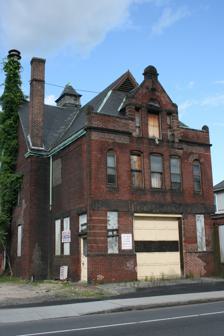
Building: Quinsigamond Firehouse
Country: United States of America
Year built: 1892
United States historic place Quinsigamond Firehouse U.S. National Register of Historic Places Show map of Massachusetts Show map of the United States Location 15 Blackstone River Rd., Worcester, Massachusetts Coordinates 42°14′1″N 71°47′44″W / 42.23361°N 71.79556°W / 42.23361; -71.79556 Area less than one acre Built 1892 ( 1892 ) Architect Patston & Lincoln Architectural style Romanesque MPS Worcester MRA NRHP reference No. 80000495 Added to NRHP March 05, 1980 The Quinsigamond Firehouse is a historic fire station at 15 Blackstone River Road in Worcester, Massachusetts .  Completed in 1892, it is a distinctive local example of Romanesque architecture, and served as a local firehouse until 1994.  The building was listed on the National Register of Historic Places in 1980. After standing unused for many years, rehabilitation of the property was contemplated by new ownership in 2013 and 2017. Description and history The Quinsigamond Firehouse is one of the institutional buildings making up the center of Quinsigamond village in southern Worcester; it stands on the east side of Blackstone River Road (formerly Millbury Street) across from the elementary school.  It is a red brick structure, 2-1/2 stories in height, covered with a gable-on-hip roof.  The main facade has a central equipment bay on the ground floor, flanked by slender windows and topped by a band of brownstone trim.  The second floor has three central windows set in segmented-arch openings, flanked by single windows in round-arch openings.  A wall dormer, with three windows in a Palladian arrangement, rises above, forming part of a parapet. The firehouse was designed by Patston & Lincoln and built in 1891-92 by O. C. Ward for $7,112.  It is stylistically similar to two other fire stations that were built about the same time in the city, differing from them in the presence of the second story and gable window arrangement. The station remained in service until 1994, when a new district station was built on McKeon Street. The building has been vacant since then, with rehabilitation most recently proposed in 2017. See also National Register of Historic Places listings in eastern Worcester, Massachusetts References